Let's Go! (Philippine TV series)

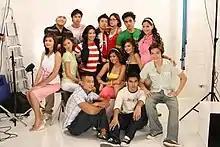
The cast of the third season of "Let's Go!".

Norman (Blumark Roces) is the Bisoy boy next door, and is friends with Dennis (Timmy Boy Sta. Maria), who is popular with girls. Dennis is close to the shy girl Junniper (Eda Nolan). Charie (Charee Pineda) is the most attractive girl of the group, and is not intimidated by the bully Badjie (Badjie Mortiz), who is otherwise feared by everyone.